Orphaned Land

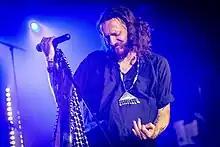

At the start of the band's formation, they played "regular" death metal under the name "Resurrection", with the goal to sound like At the Gates, Morbid Angel, Death, Deicide, and other similar sounding bands, and sang about topics like "death from radiation decay." They quickly realized, however, that they are "from a different place, a place with different temperature, culture, and colours, that is also the source of all the monotheistic beliefs", as explained by frontman Kobi Farhi. The band chose to write music that better projected this, incorporating Middle Eastern and North African melodies and folk rhythms into their sound. In 1992, they changed their name to "Orphaned Land", believing that this name better suits their newer, more melodic style, which they dubbed oriental metal. This new style fused melodic death metal and melodic death-doom with elements of progressive metal, incorporating Middle Eastern and North African musical traditions as well as those of Mizrahi, Maghrebi Jewish, and Arabic origins, which has been described as a kind of early folk metal.